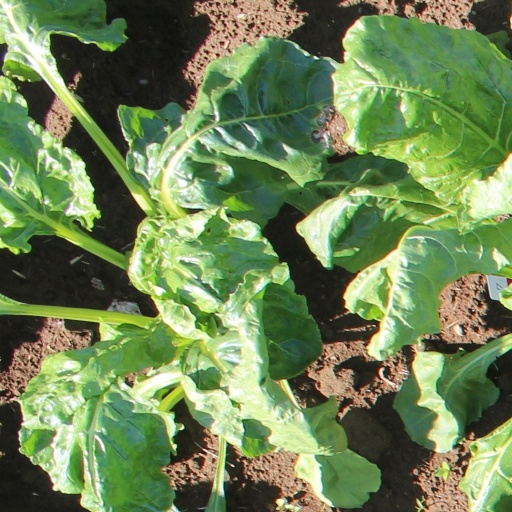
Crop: sugar beet